Barrel roll

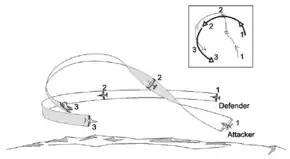
A displacement roll, providing a reduction in turn radius

A high-g barrel roll is a last-ditch defensive maneuver, performed when the attacker has achieved a suitable firing solution. The maneuver is performed when the attacker is very close, and a barrel roll performed by the defender may cause an overshoot. The maneuver begins by cutting the throttle, extending the speed brakes, or turning very hard to encourage an overshoot. The maneuver is then executed by applying excessive elevator pressure and hard rudder input during the barrel roll to assist with the roll. The sudden change in the relative forward speed may cause a surprised attacker to fly out in front of the defender. Depending on the situation, a high-g barrel roll can be performed "over the top", by beginning the roll like a normal barrel roll. The roll can also be performed "underneath", by doing a half aileron roll into the inverted position and beginning the barrel roll while upside-down.